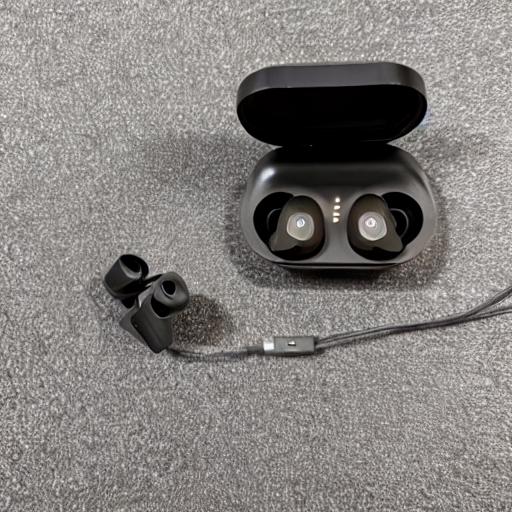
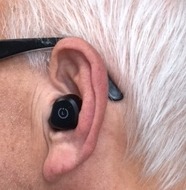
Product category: earbuds
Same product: no